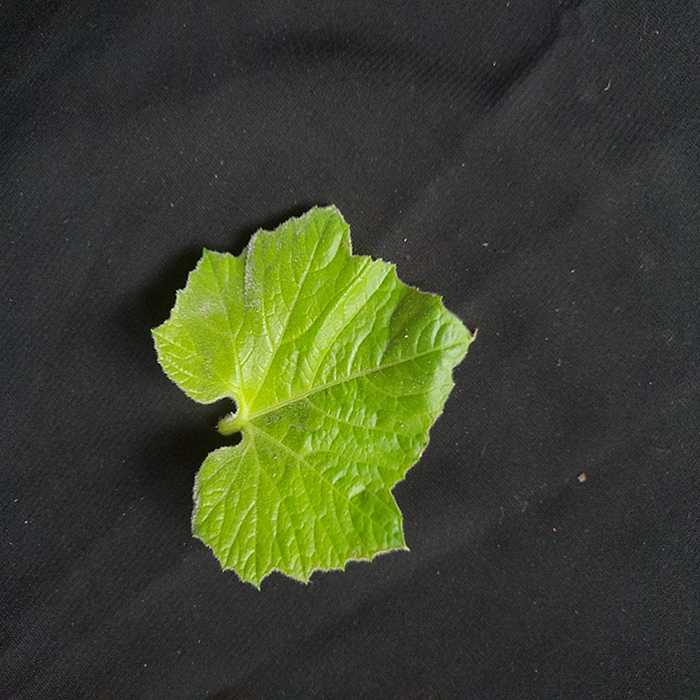
Plant: Bottle gourd
Label: Fresh leaf